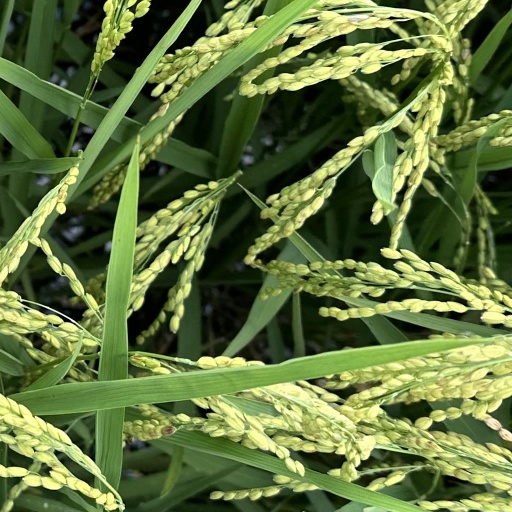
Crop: rice